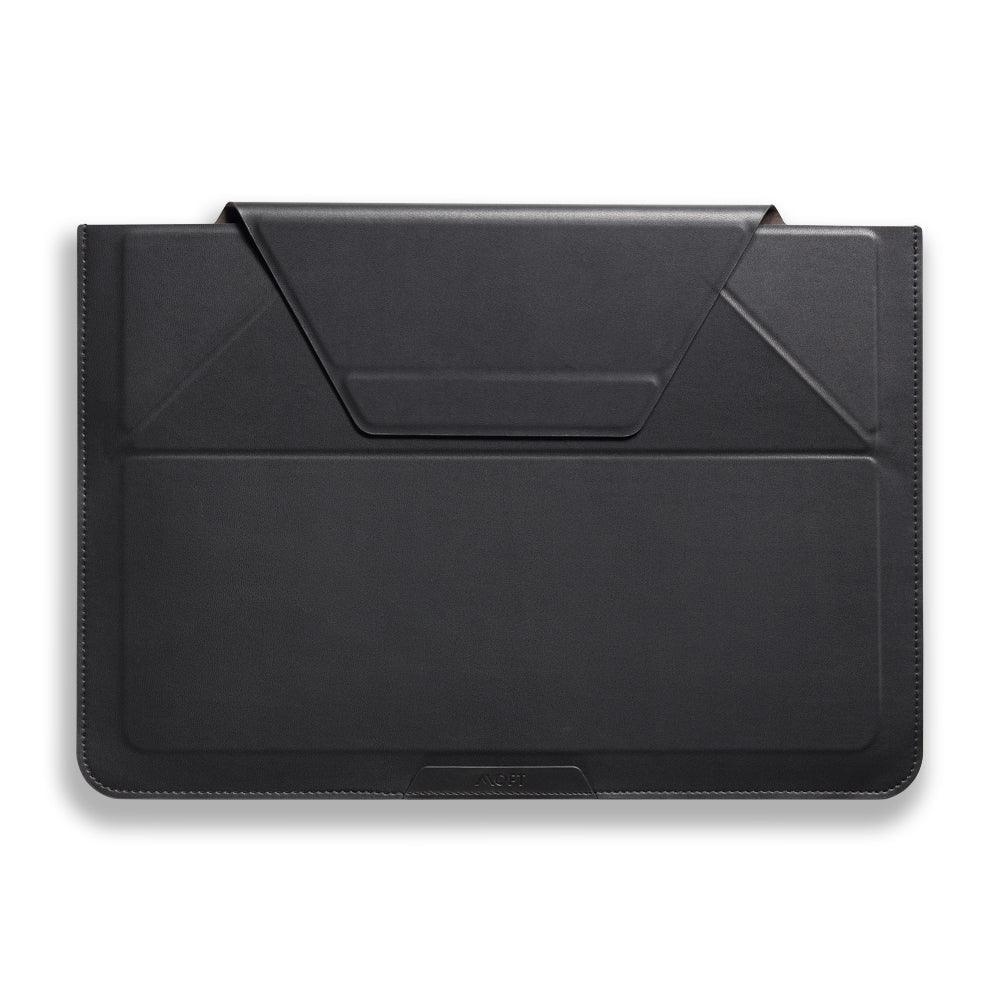
3 in 1 Carry Sleeve Invisible Laptop Stand 15 to 16 Inches with
Sleek and compact carry sleeve with an invisible built-in stand. Instant conversion to a laptop stand with adjustable modes between 15° and 25°. Expandable storage and the card slot for essentials. Constructed with vegan-leather, scratch and water-resistant. Sturdy fold-in triangle structure, it holds up to 22 lbs. 3-IN-1 LAPTOP SLEEVE & STAND WITH EXPANDABLE STORAGE Protects and Supports The MOFT Carry Sleeve transcends traditional laptop sleeves with an innovative 3-in-1 design that gives you the safety and protection of a sleeve, the ergonomics of a stand, the carry-on essentials of a storage bag , and a look that lets you commute in style. SMART STRUCTURAL DESIGN Transforms From a Sleeve to a Stand With its patented smart-folding design, The MOFT Carry Sleeve folds into a stand in less than a second, bringing you ergonomic satisfaction anywhere. DUAL-ANGLE ADJUSTMENT Work Like a Pro, Anywhere Adjusts to two angles: browsing or video conferencing will be comfortable at the 25° angle, which is the highest angle among the sleeves, while the 15° is ideal for uninterrupted viewing and typing. INNOVATIVE STORAGE Take All Your Essentials. No Sweat. Carries all essentials with an expandable neoprene storage feature integrated into the sleeve to hold and organize in place all essentials like power adapters, cell phones, notepads, etc. PREMIUM VEGAN LEATHER Soft and Durable Made with customized PU material and fiberglass, making it slim, lightweight and durable while looking superb. You can carry your laptop in sleek style, without the bulk.
Brand: MOFT
Category: Electronics > Electronics Accessories > Computer Accessories > Computer Risers & Stands